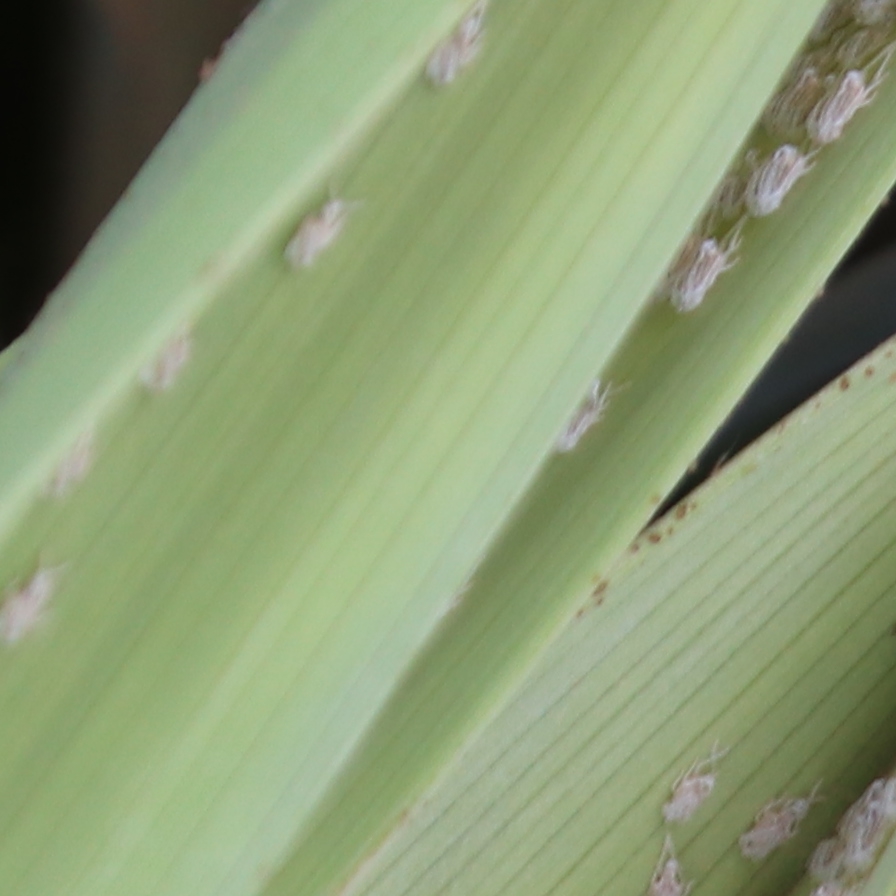
Label: Bug